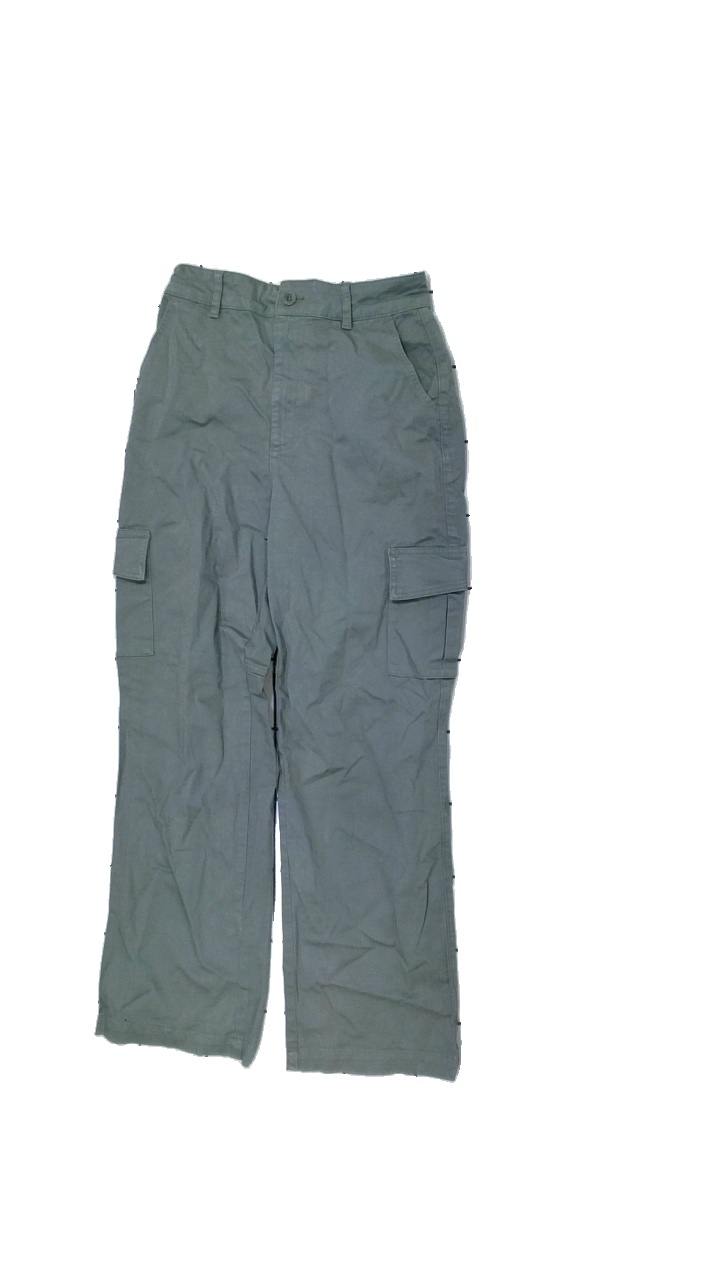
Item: Trousers (Ladies)
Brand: A-dsgn
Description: cargo byxor
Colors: Green
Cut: Oversize
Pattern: Other
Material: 100% bomull
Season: All
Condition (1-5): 4
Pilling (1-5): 4
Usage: Reuse
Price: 50-100